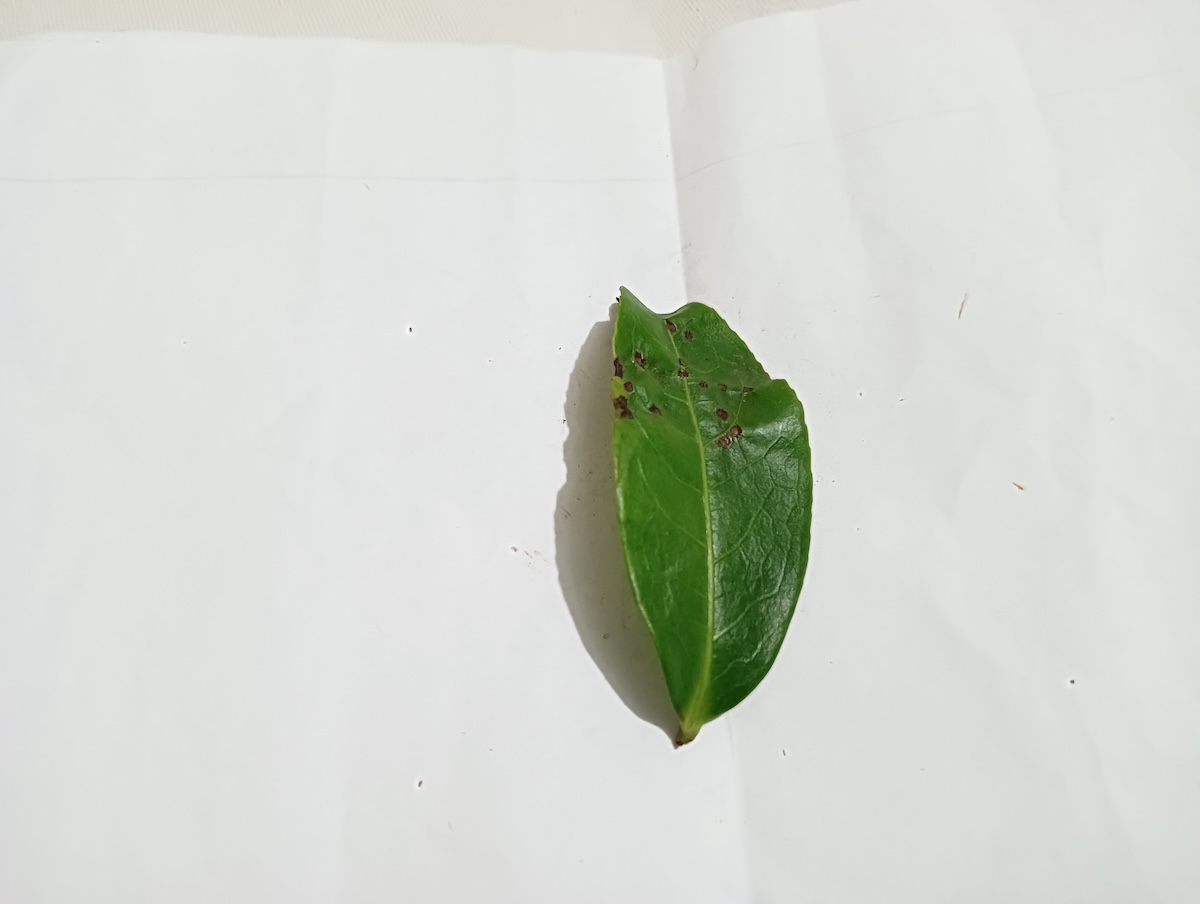
Label: Helopeltis